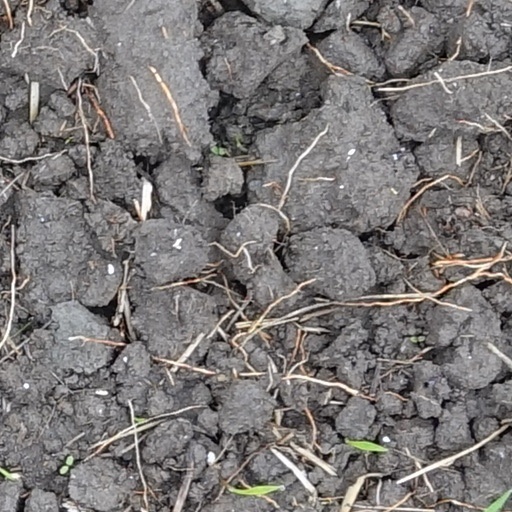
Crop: wheat